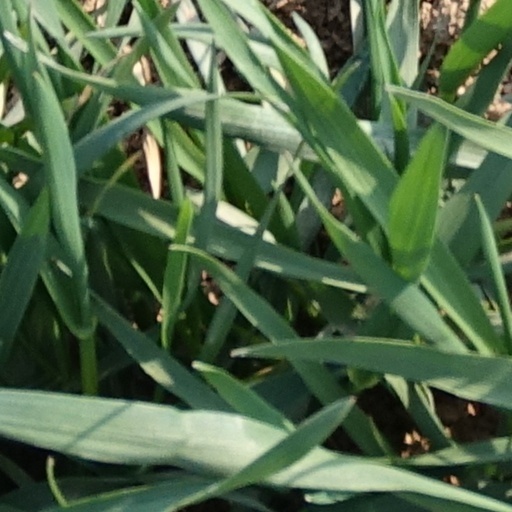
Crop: wheat